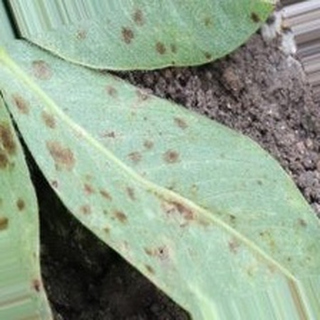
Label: groundnut_rust